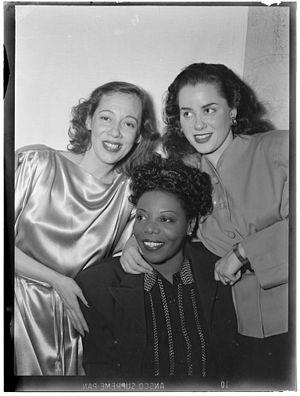
Mary Elfrieda Scruggs ou Winn, dite Mary Lou Williams, est une pianiste, arrangeuse et compositrice américaine de jazz, née le 8 mai 1910 à Atlanta et morte le 28 mai 1981 à Durham.